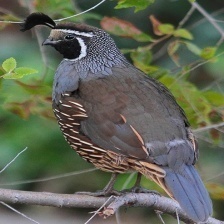
Species: CALIFORNIA QUAIL
Scientific name: CALLIPEPLA CALIFORNICA
ImageNet parent category: quail